Secret Garden (duo)

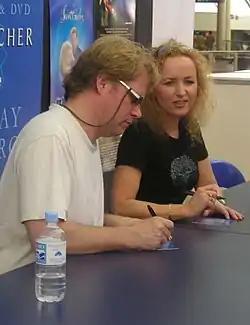
Rolf Løvland & Fionnuala Sherry

Secret Garden is an Irish-Norwegian band specialised in new instrumental music, led by the duo consisting of Irish violinist and singer Fionnuala Sherry and Norwegian composer, arranger and pianist Rolf Løvland.